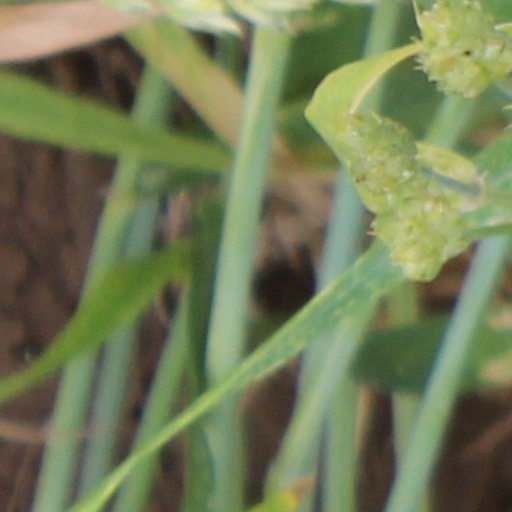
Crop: wheat